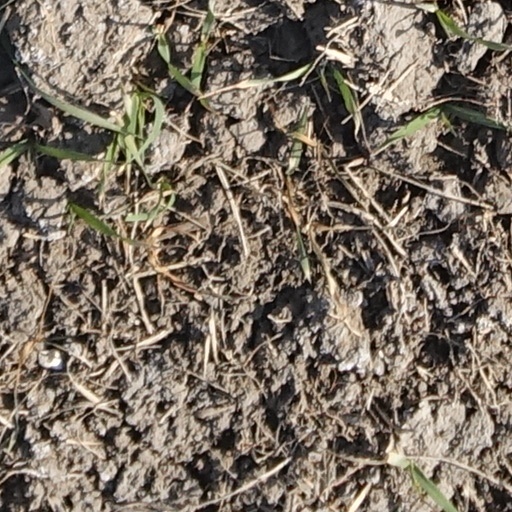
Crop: wheat